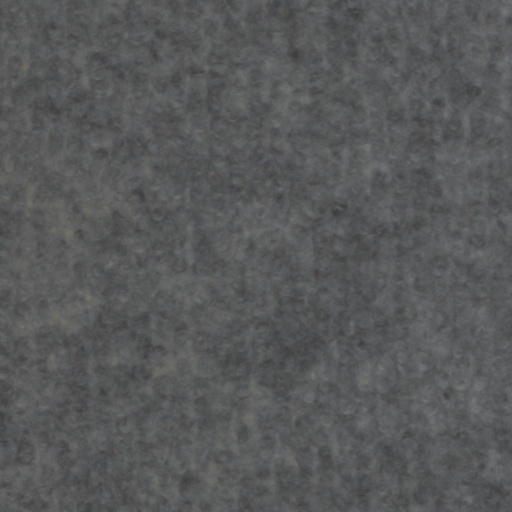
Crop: wheat